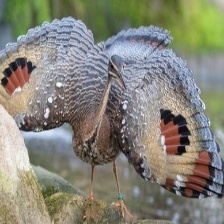
Species: SUNBITTERN
Scientific name:  EURYPYGA HELIAS